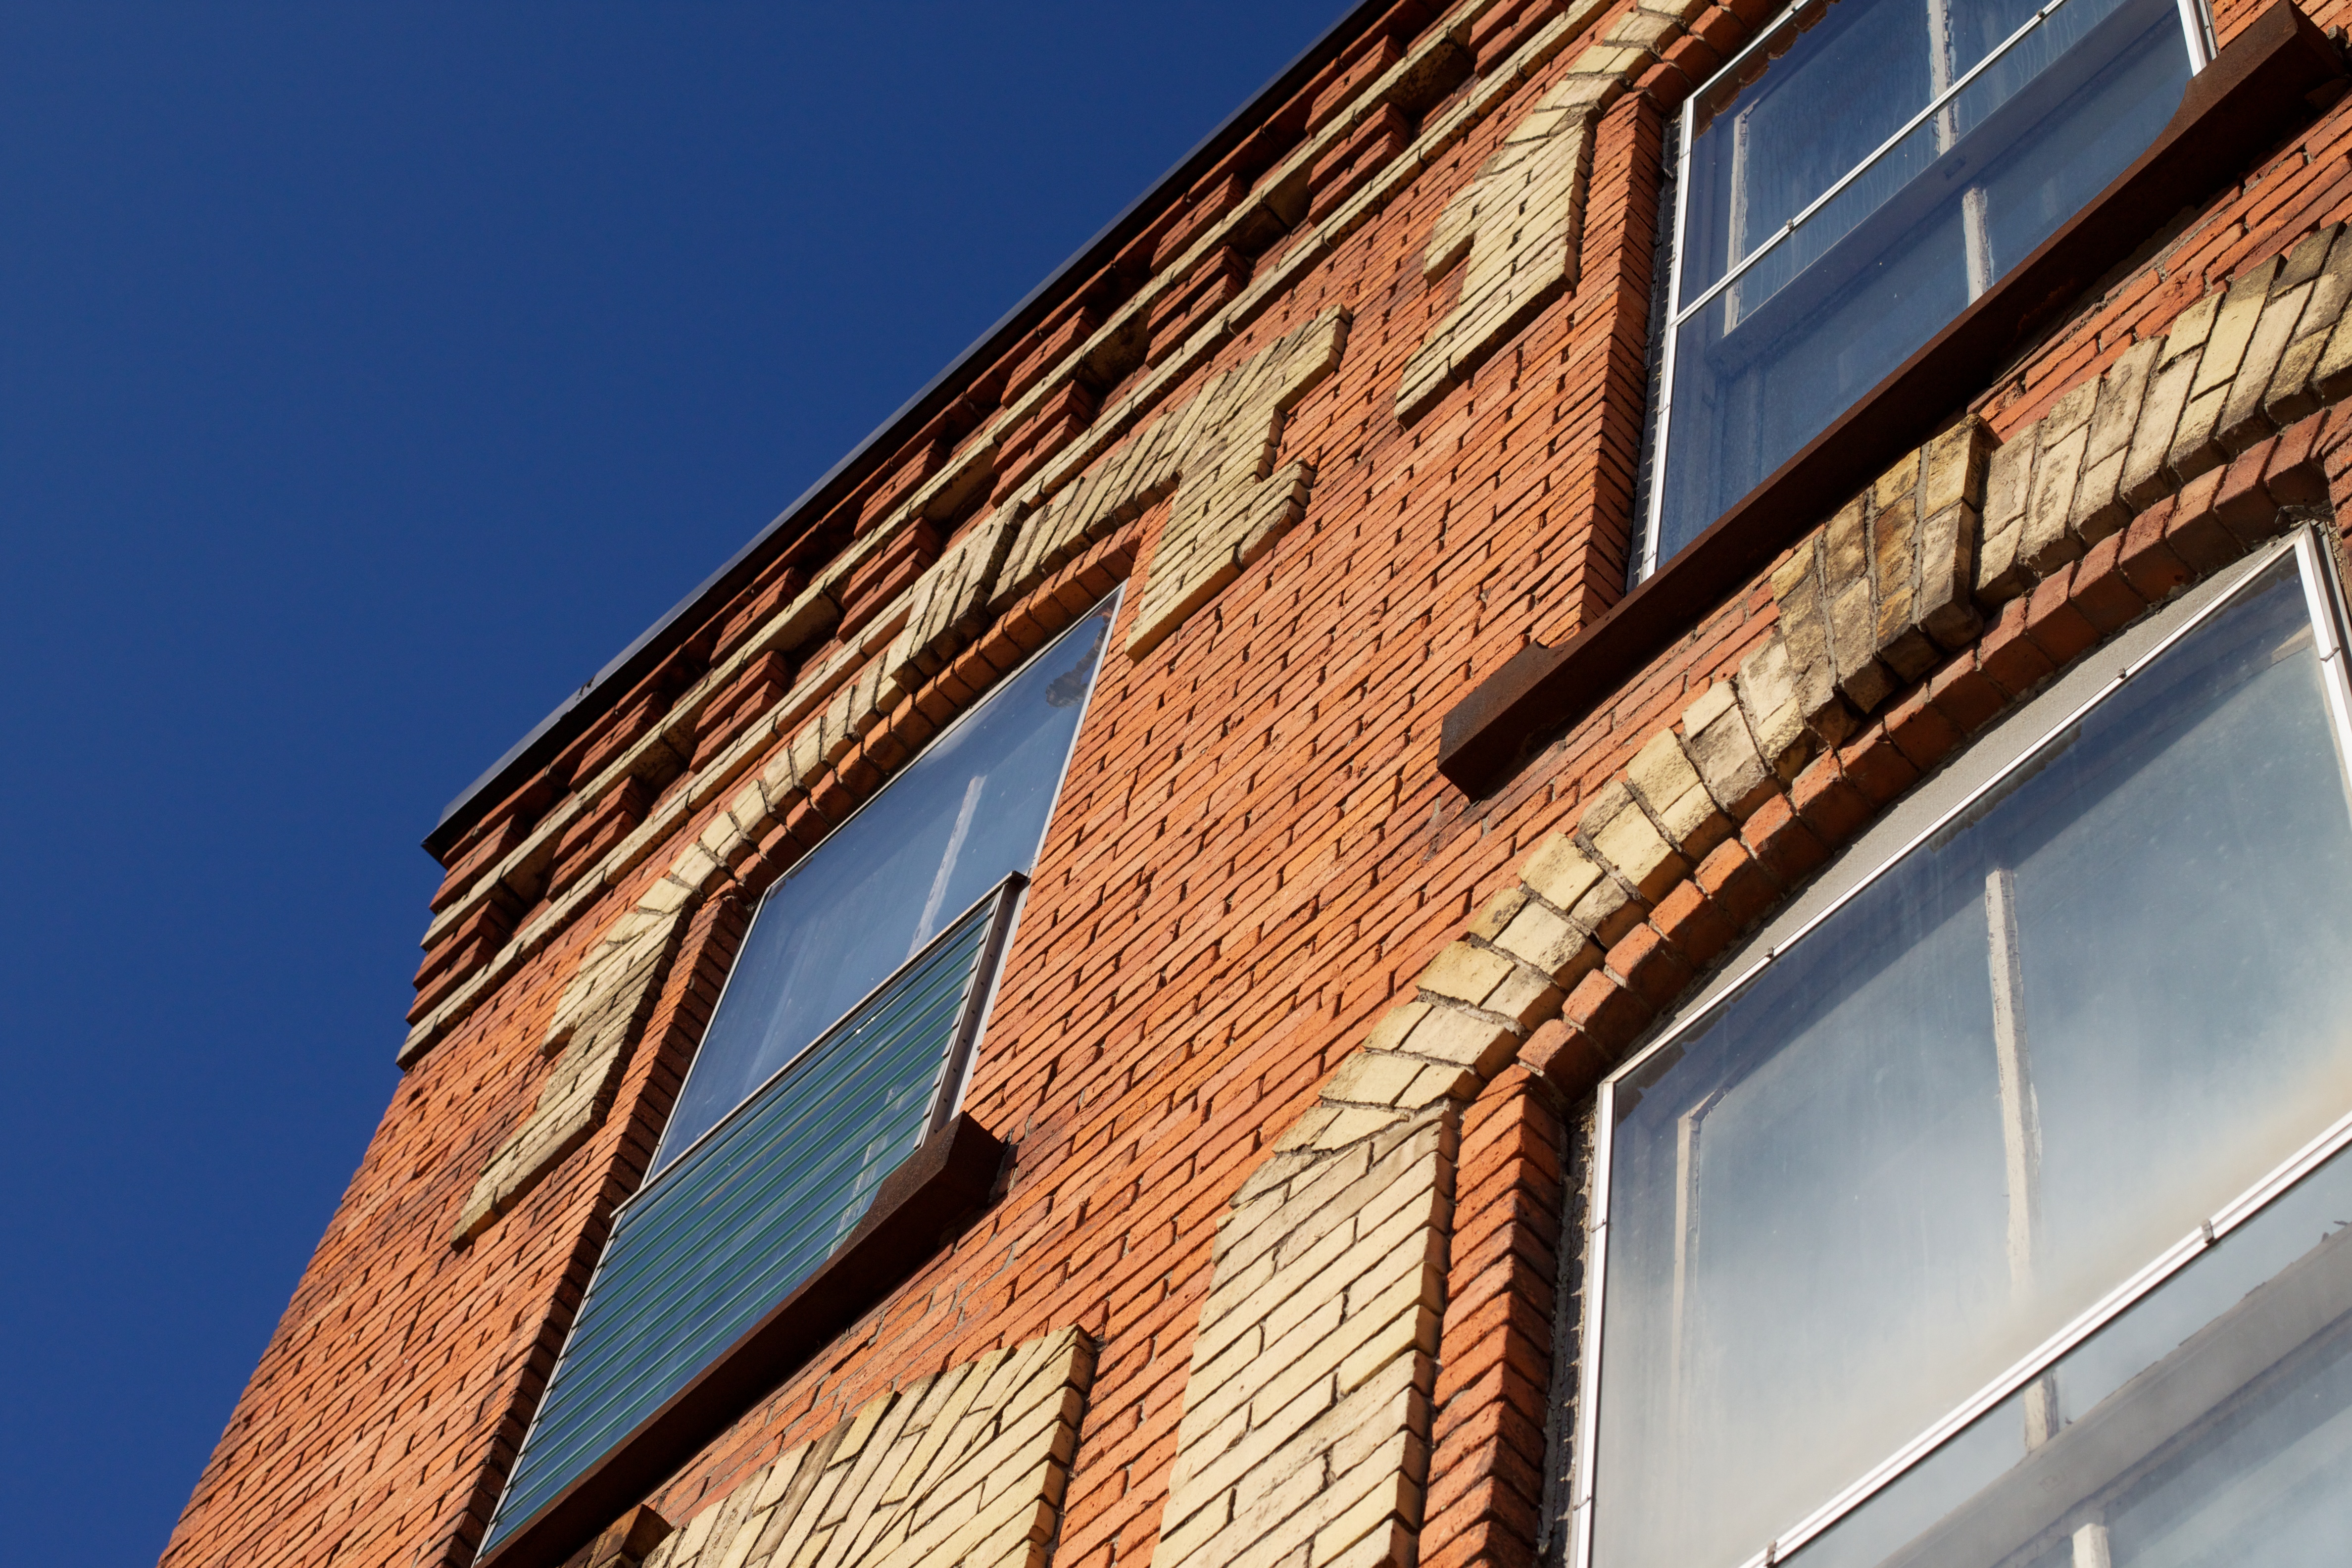
architecture, wood, house, window, roof, wall, facade, blue, brick, siding, daylighting